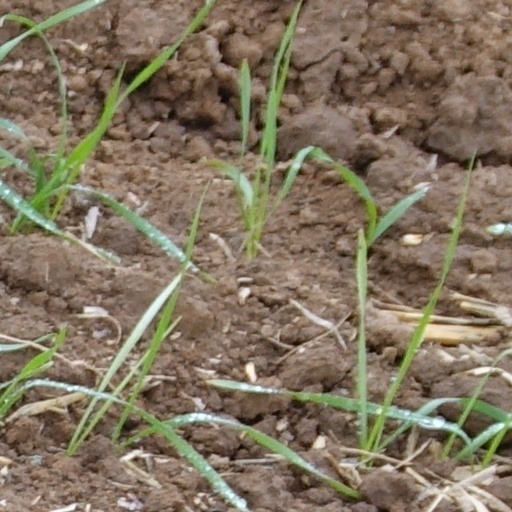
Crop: wheat